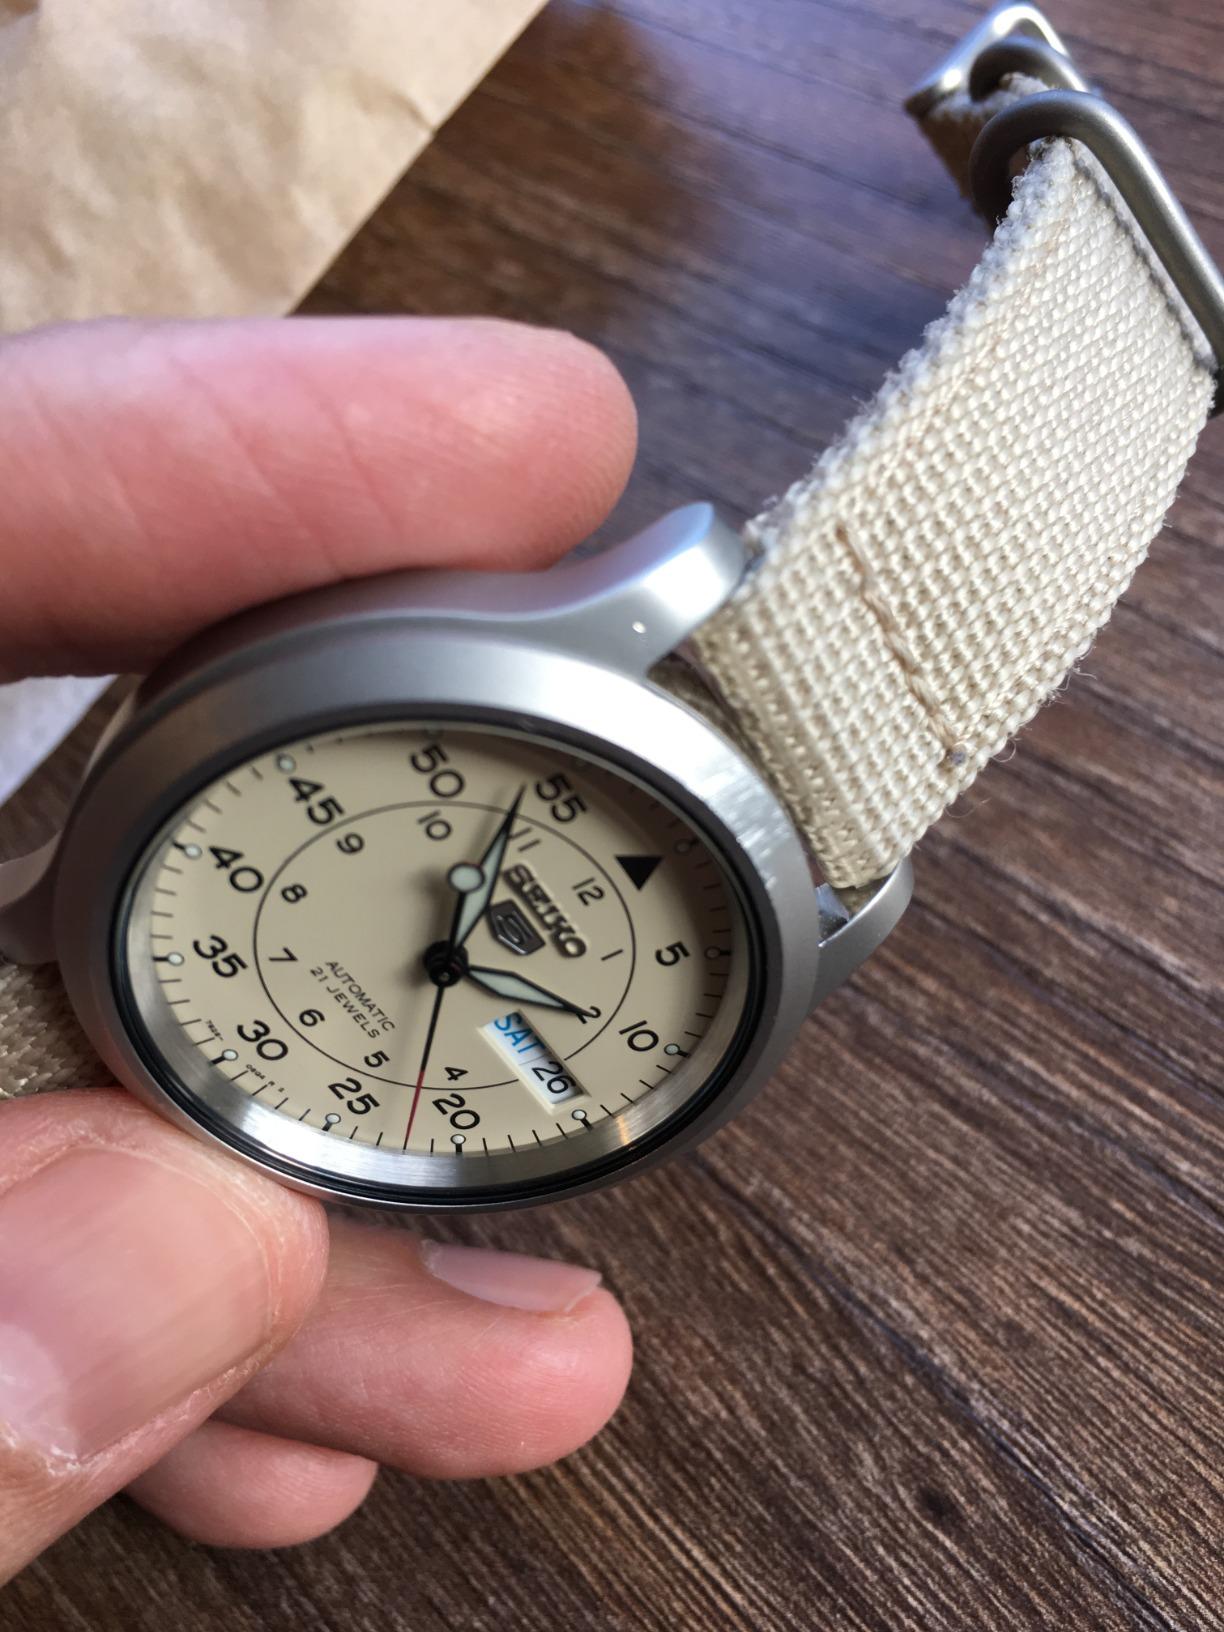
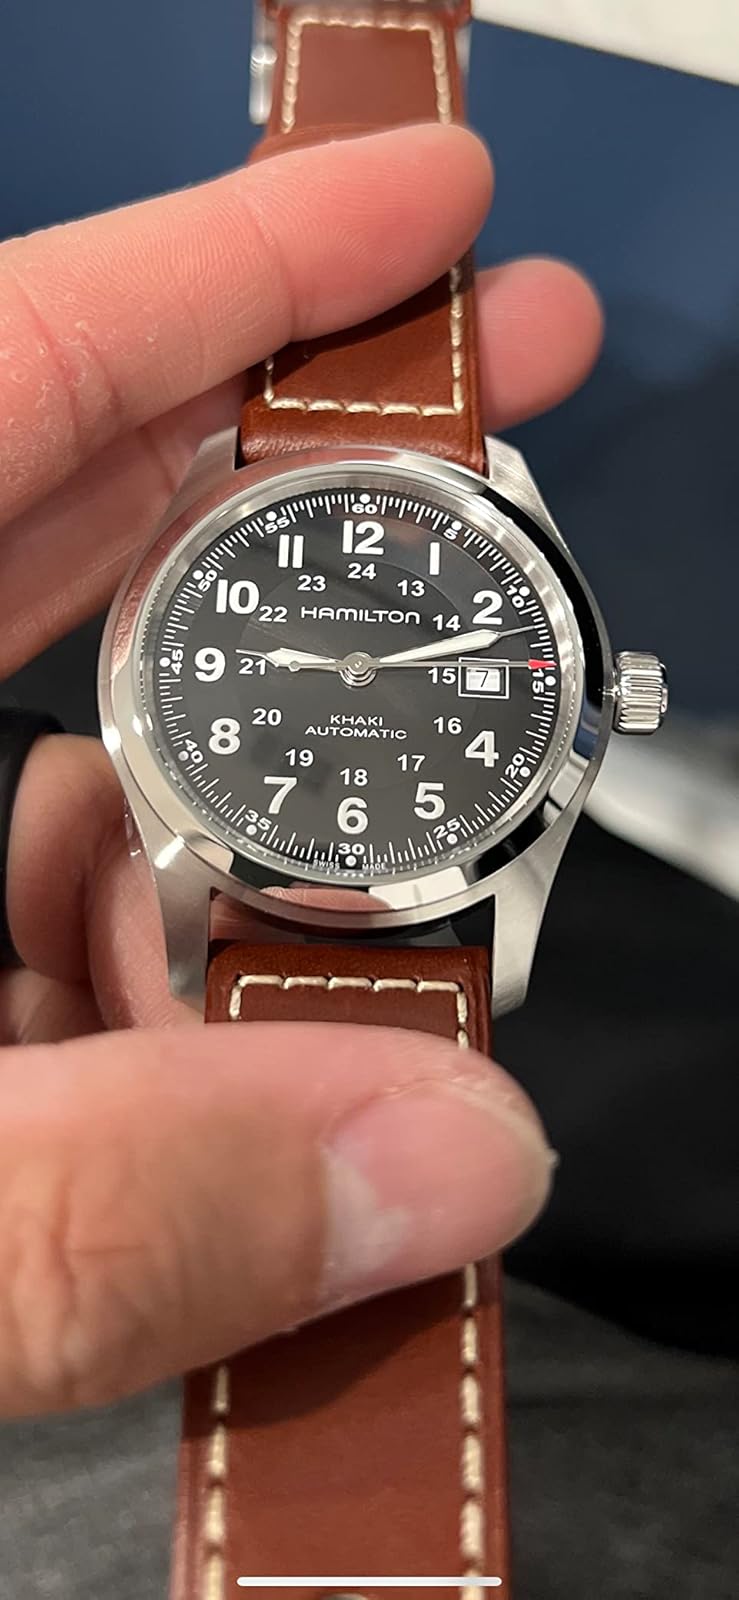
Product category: accessories_watch
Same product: no